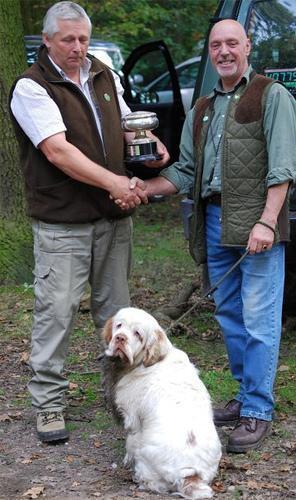
clumber